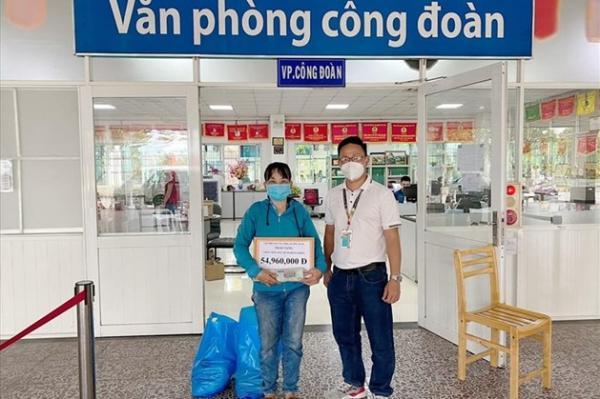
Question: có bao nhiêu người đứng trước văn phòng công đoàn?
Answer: có hai người đứng trước văn phòng công đoàn